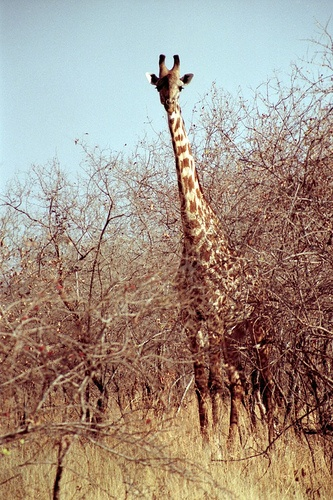
A giraffe standing among trees and tall grasses.
THERE IS A ADULT GIRAFFE IN THE FIELD
A single giraffe standing in a dry grass and bush covered area.
A giraffe is standing behind tall bare trees.
A tall giraffe standing amidst thorny trees during the day